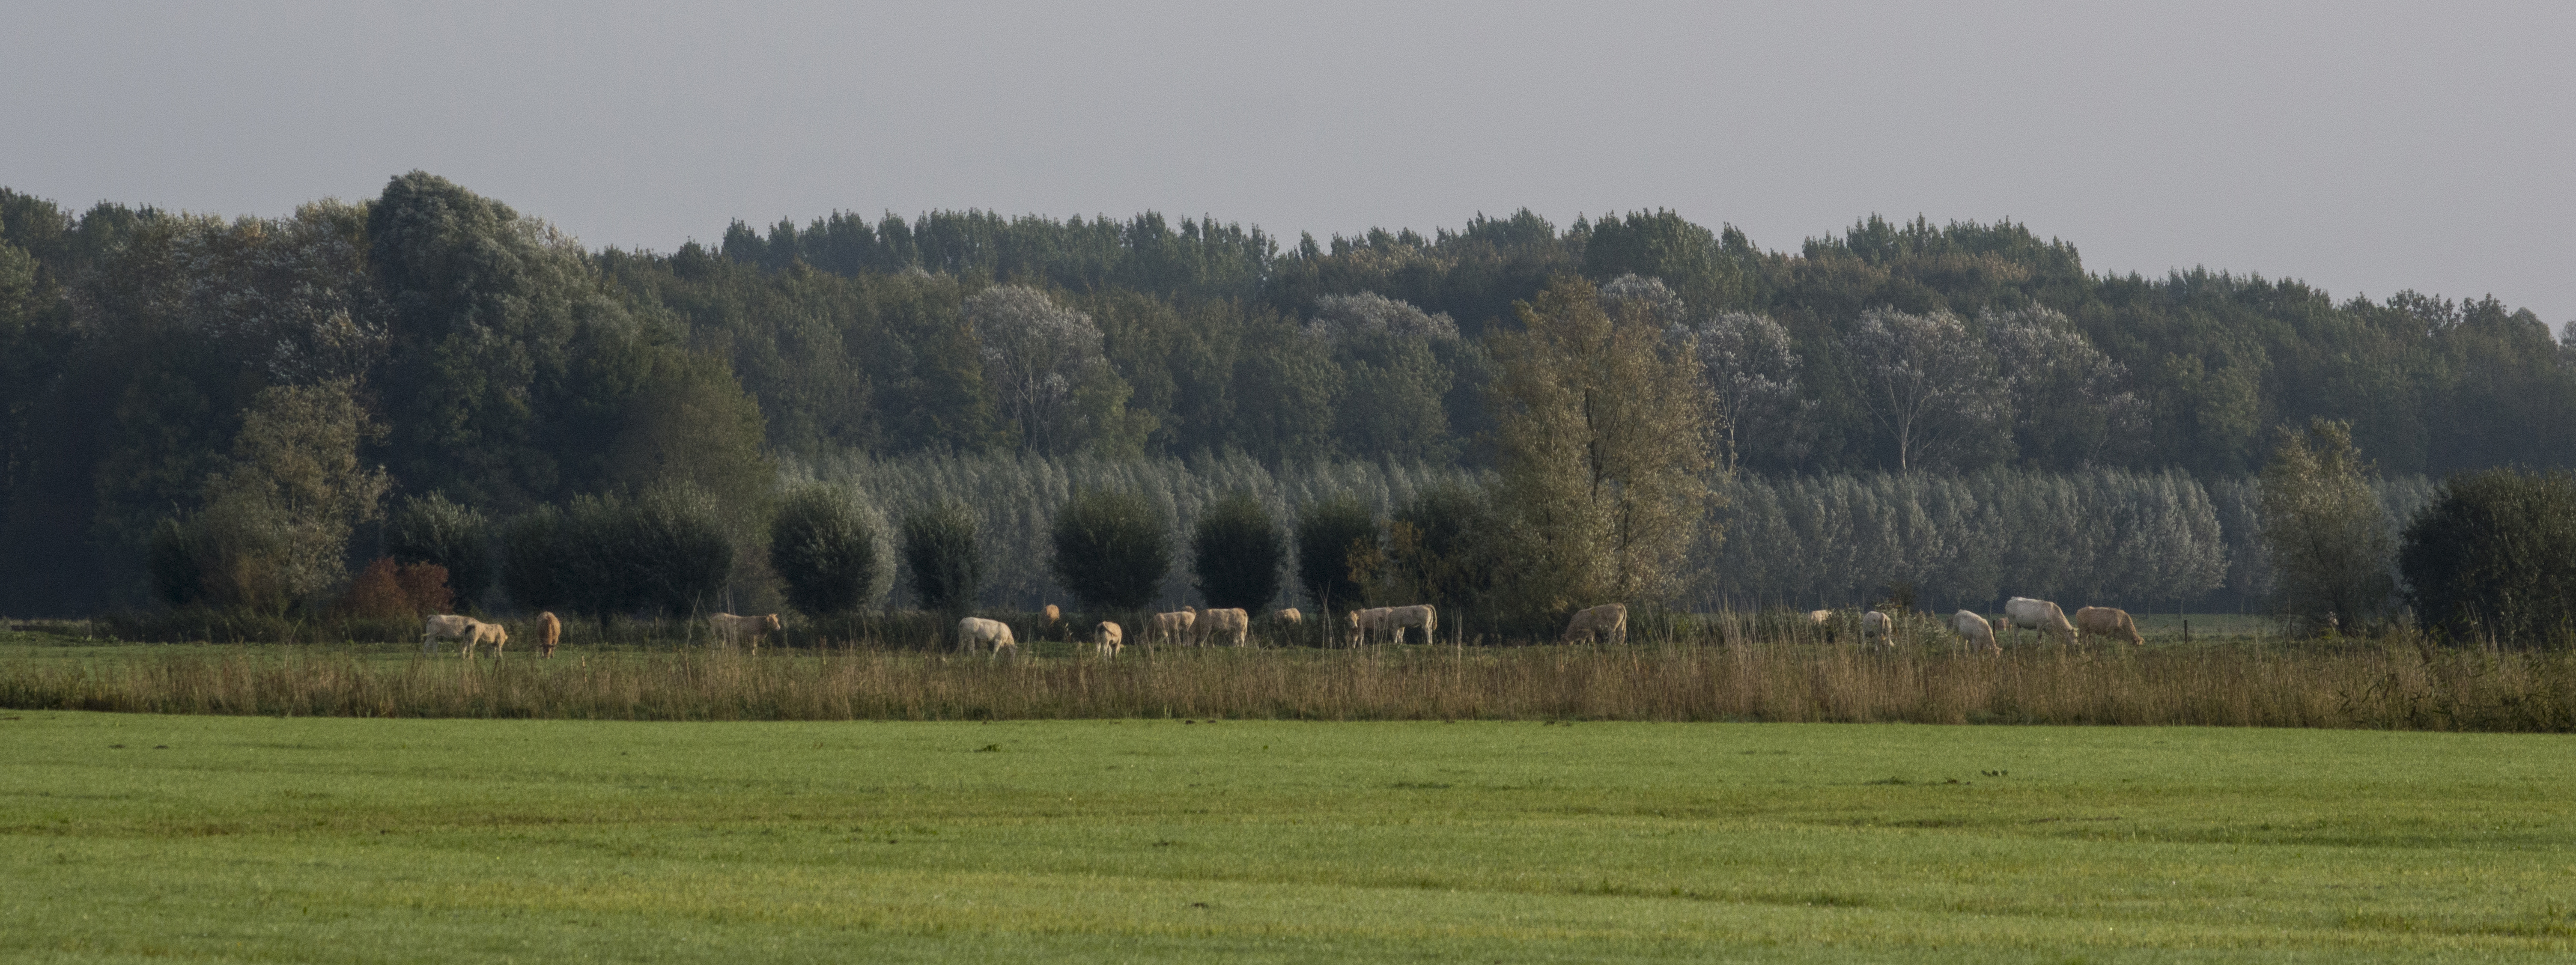
landscape, tree, nature, forest, grass, outdoor, marsh, wilderness, plant, field, farm, photography, meadow, prairie, hill, pasture, nikon, agriculture, plain, cows, nederland, netherlands, zuidholland, grassland, outdoorphotography, wetland, bog, plateau, habitat, ecosystem, paulvandevelde, pdvandevelde, padagudaloma, natuurfotografie, dordrecht, biesbosch, landschap, nederlandinfotos, merwelanden, hollandse, koeien, zuileshoeve, steppe, rural area, natural environment, atmospheric phenomenon, grass family, woody plant, land lot